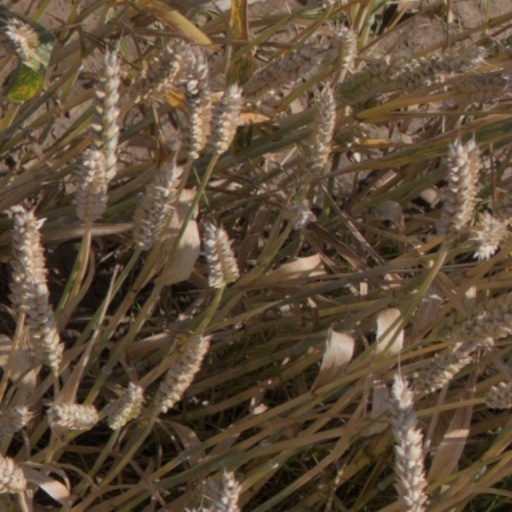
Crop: wheat